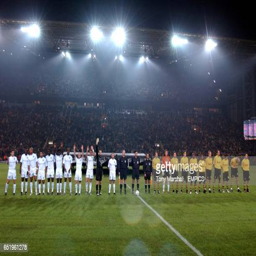
football team and team line up before the game